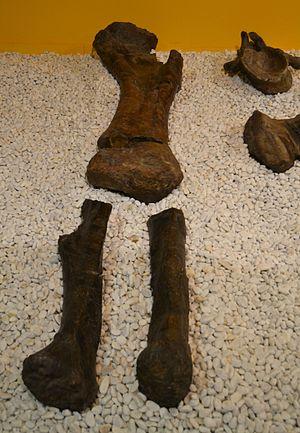
Losillasaurus est un genre éteint de grands dinosaures sauropodes herbivores, appartenant au clade des Turiasauria, un taxon d'eusauropodes primitifs, défini en même temps que Turiasaurus.